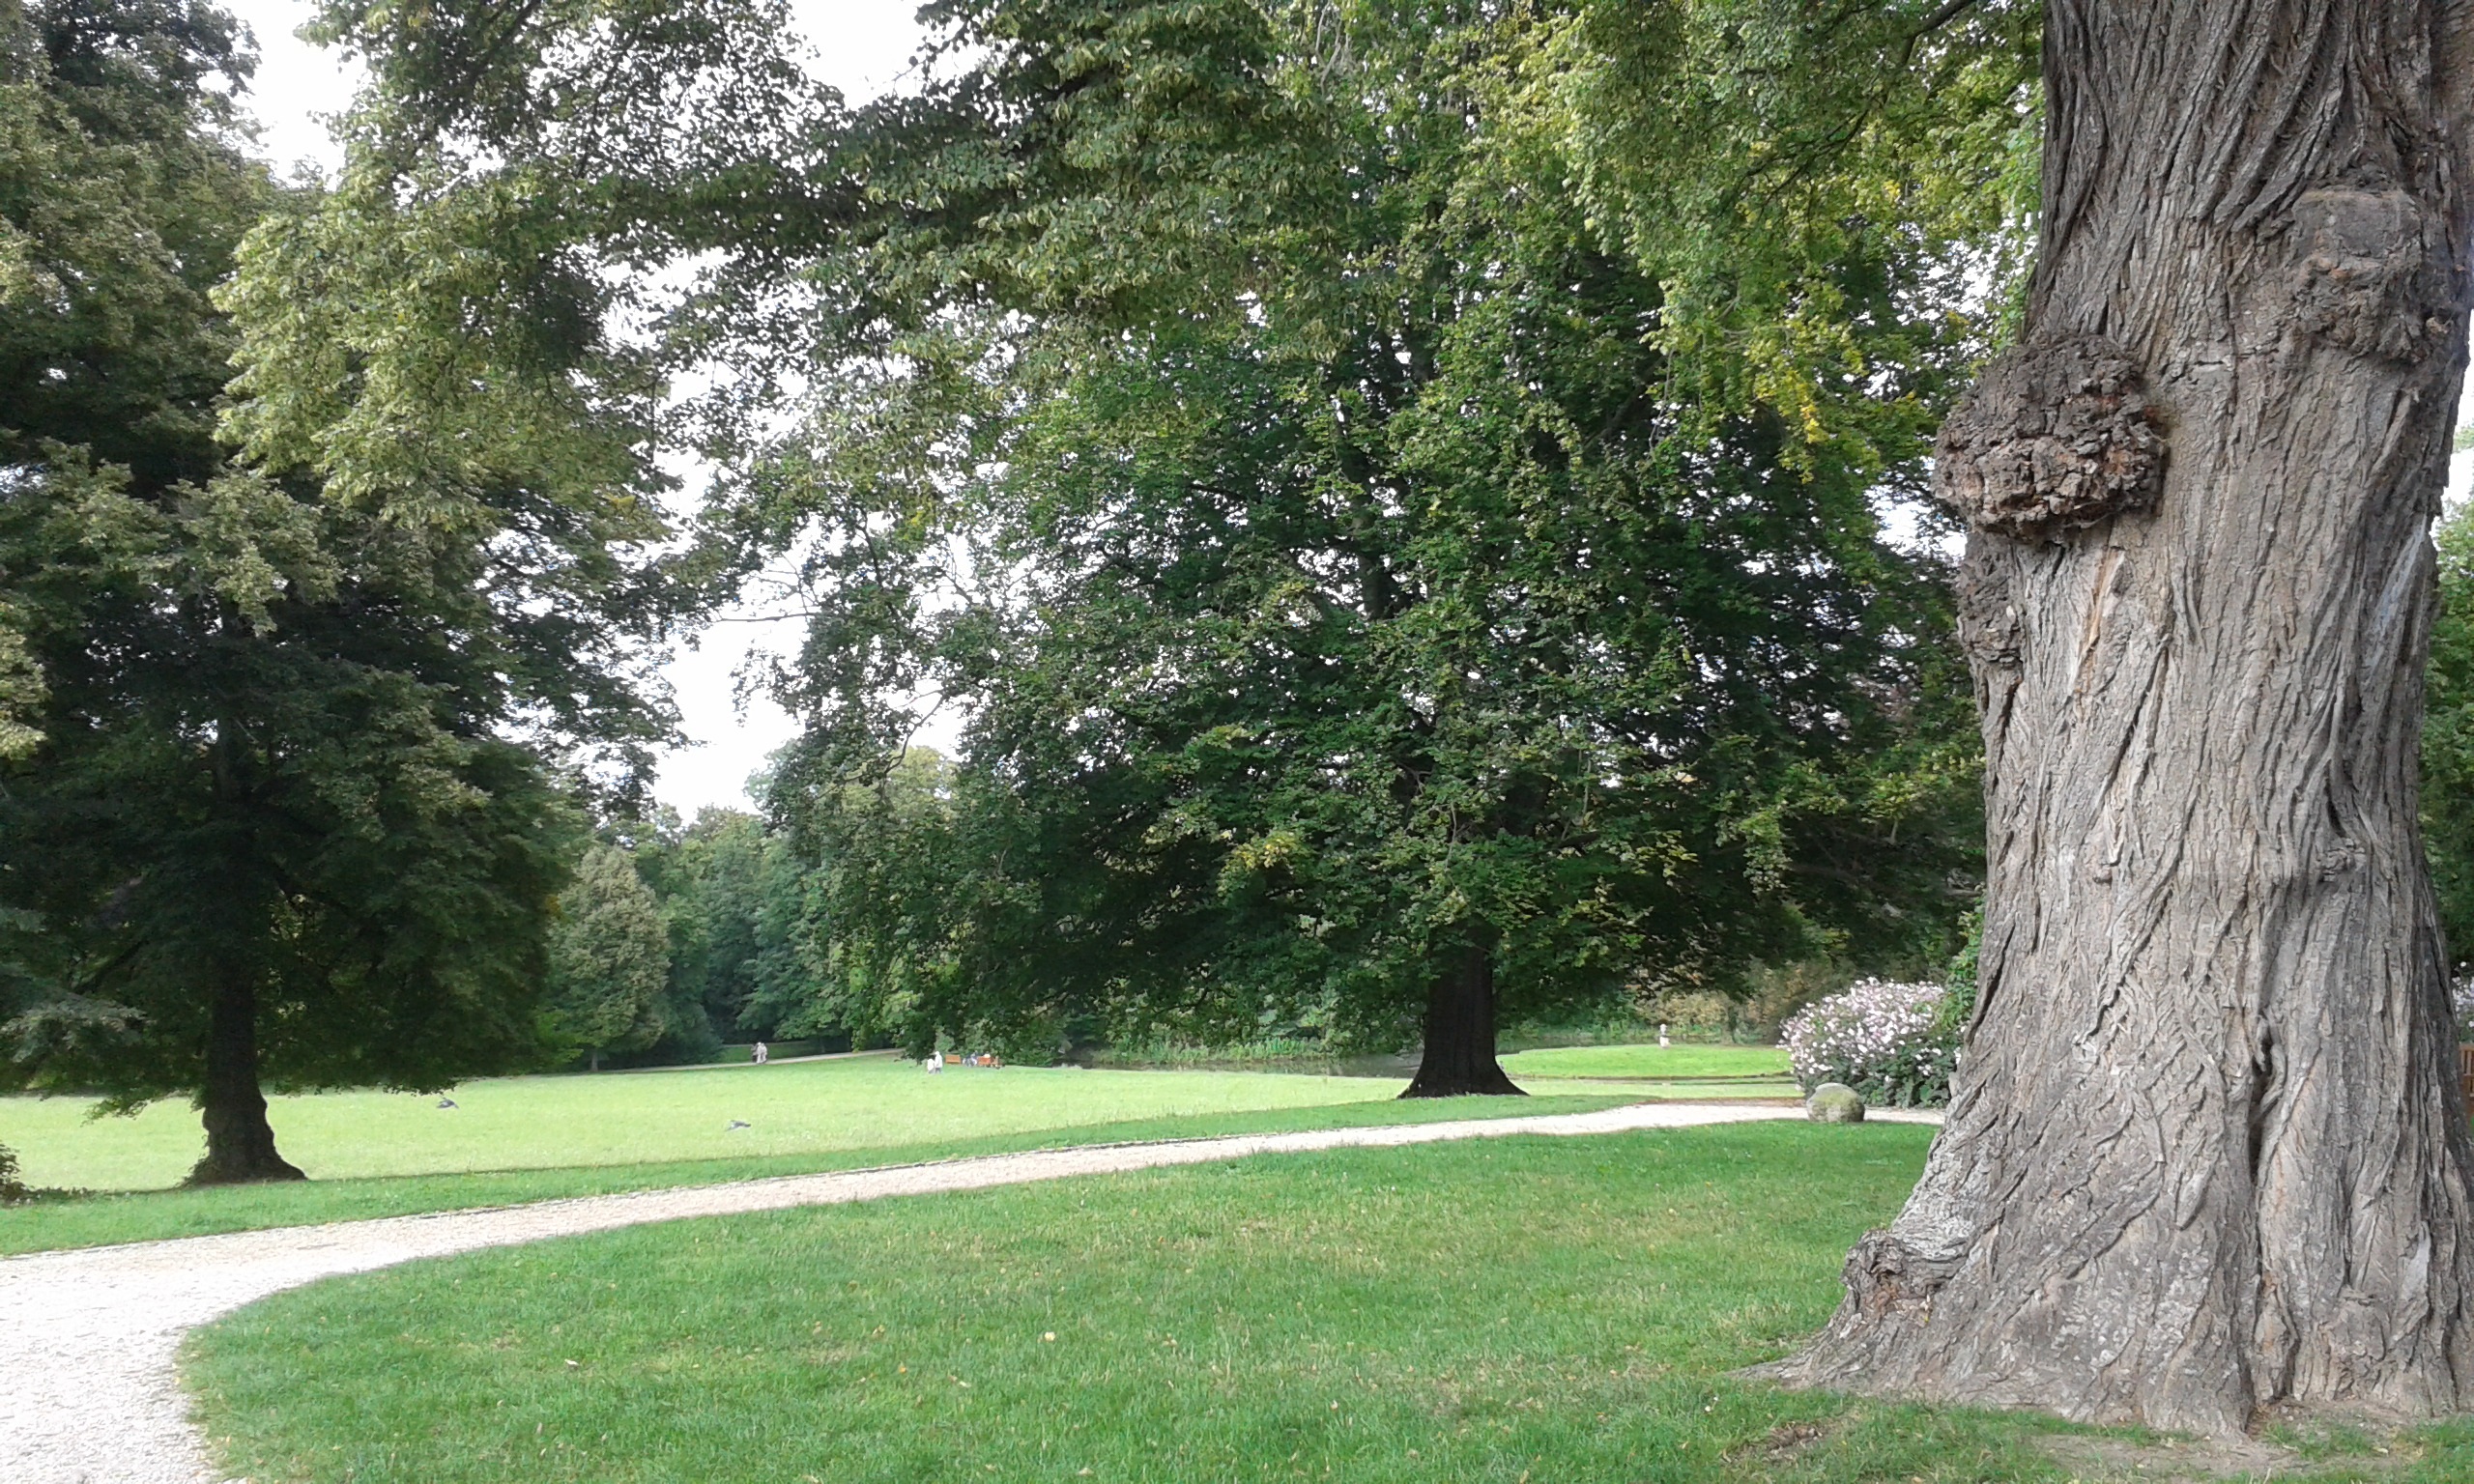
tree, grass, plant, lawn, summer, green, park, garden, shrub, germany, estate, woodland, worms, castle park, rheinhessen, outdoor recreation, woody plant, herrnsheim